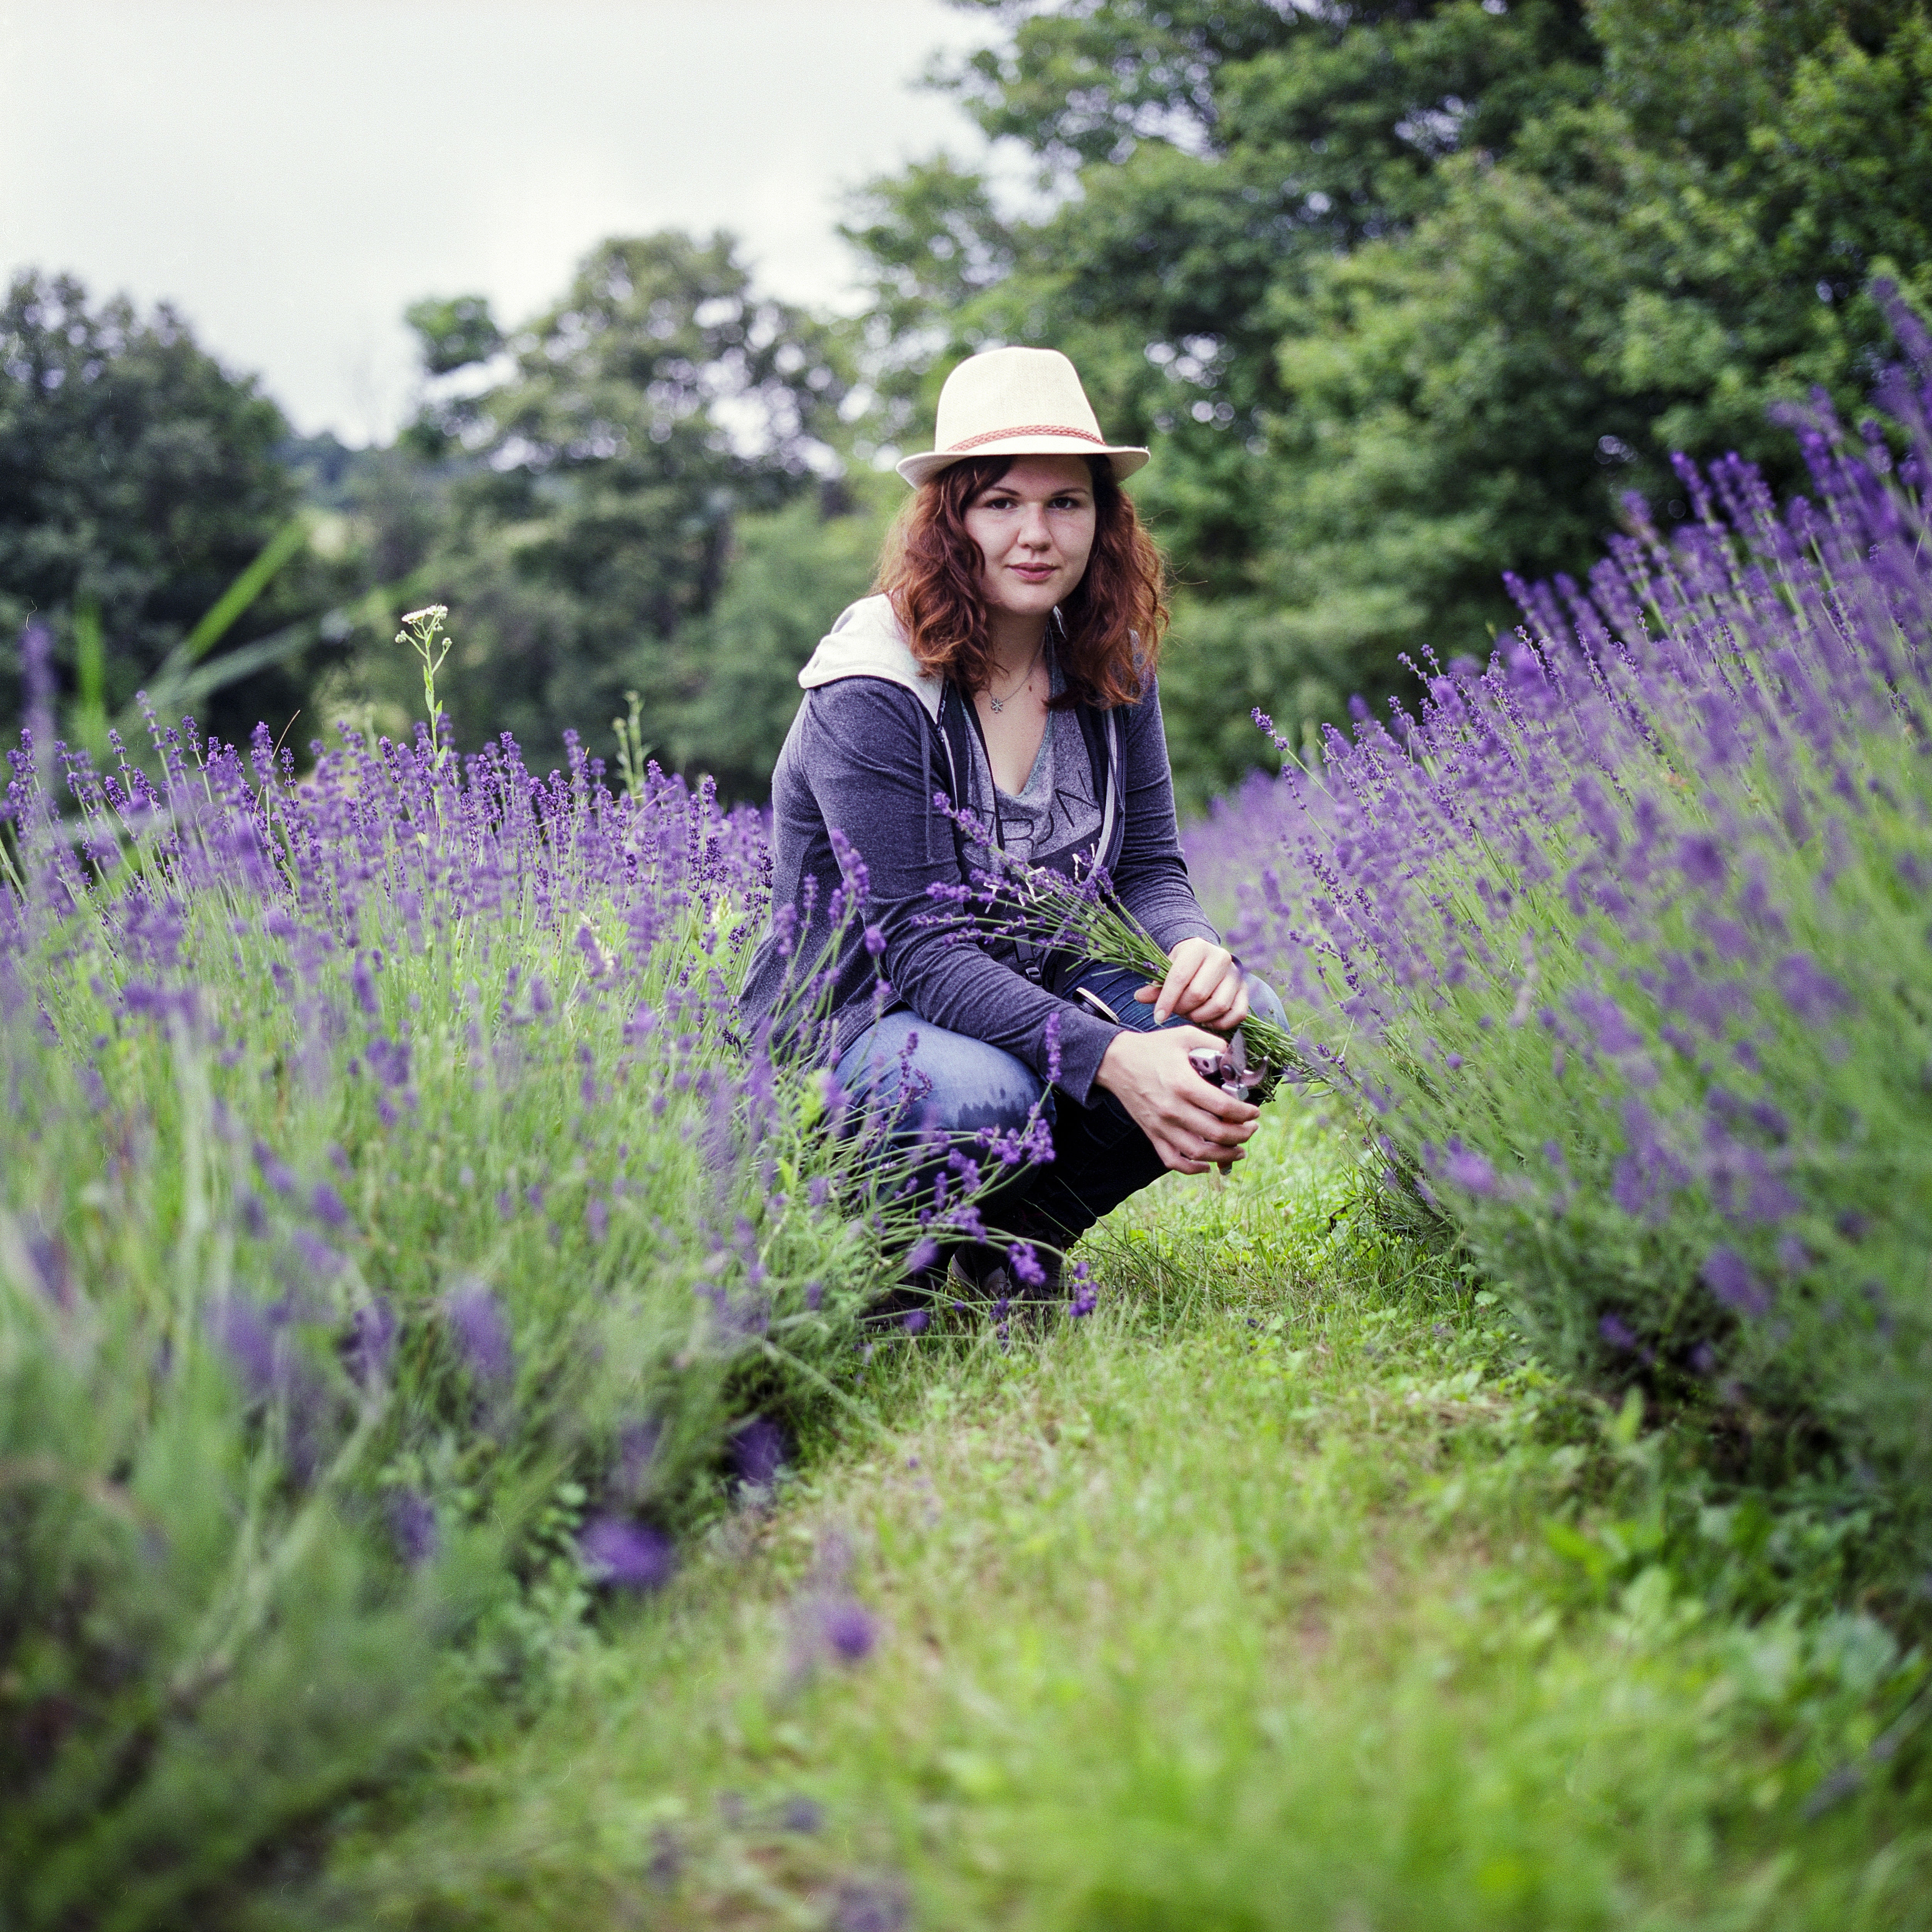
grass, plant, girl, field, lawn, meadow, flower, purple, summer, spring, green, hat, botany, agriculture, garden, flora, lavender, wildflower, cool image, your, 6x6, f28, planar, fuji, pro, woodland, i, hasselblad, 500cm, 80mm, medium, format, pick, own, 160ns, flowering plant, grass family, land plant, english lavender